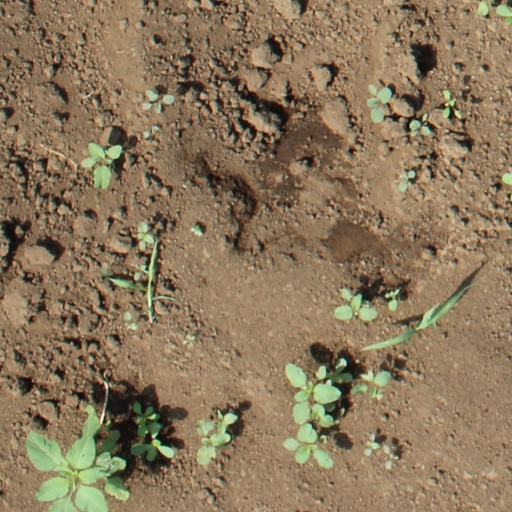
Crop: soybean